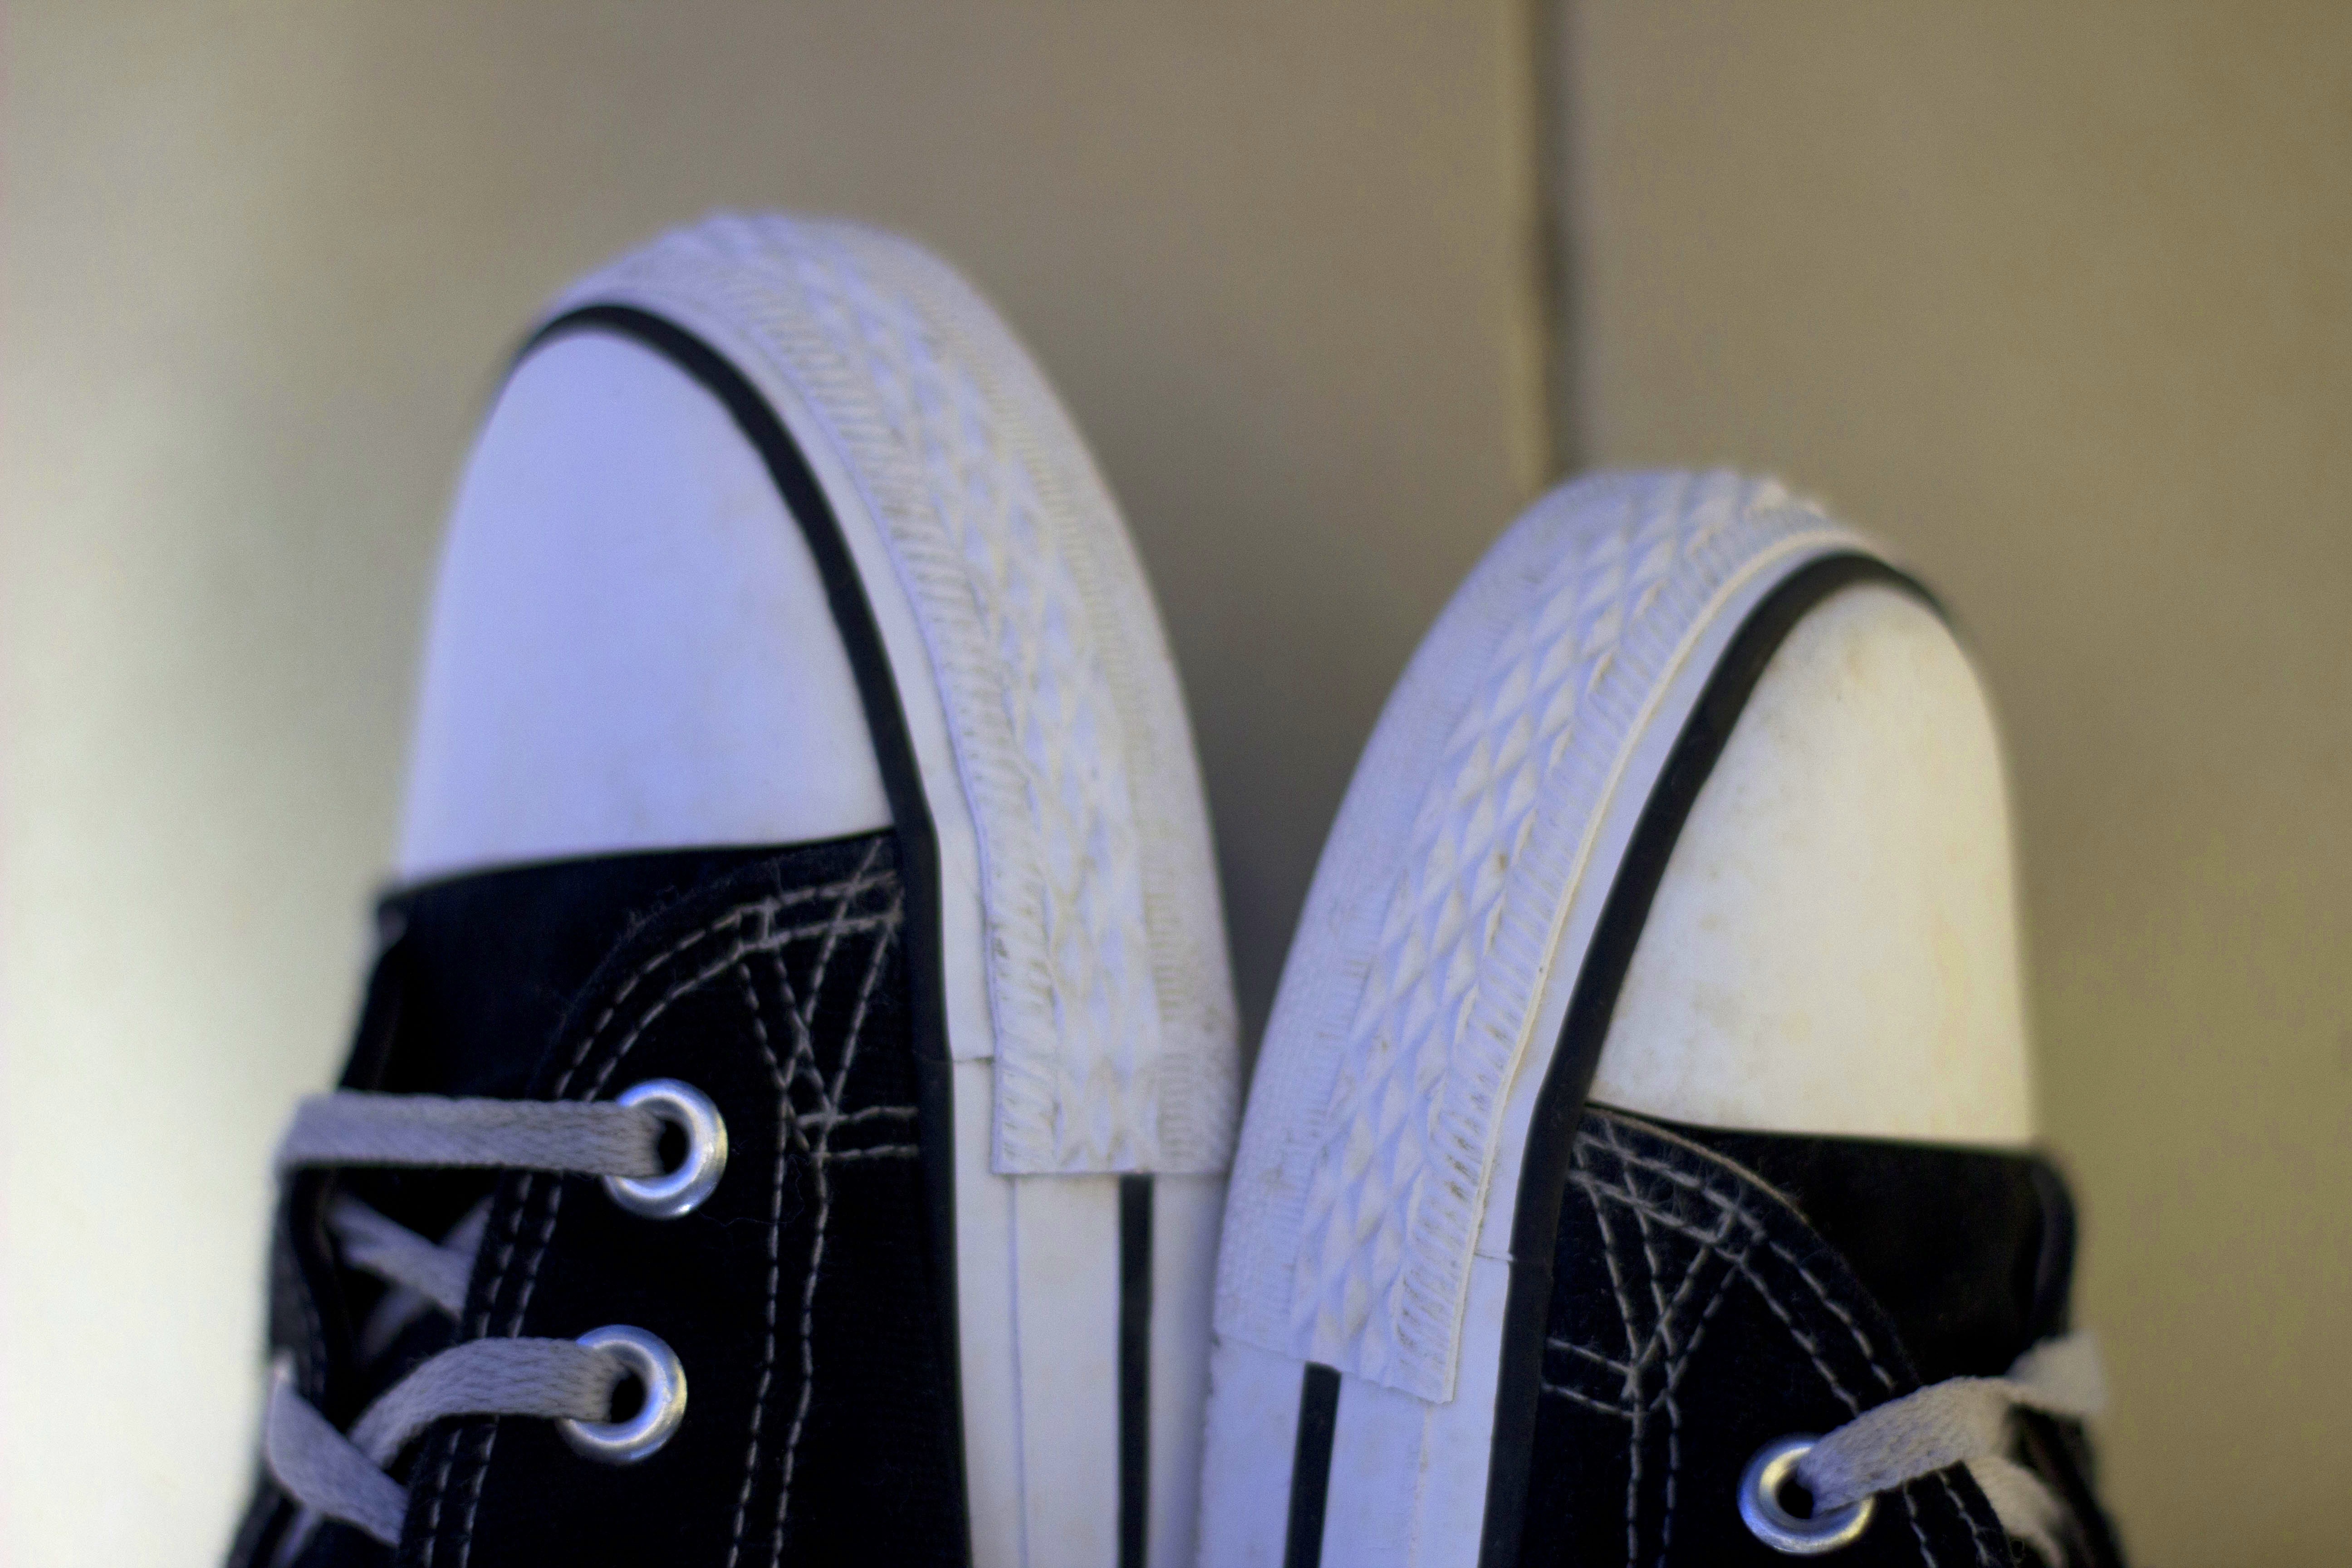
shoe, white, leg, surfboard, arm, product, footwear, surfing equipment and supplies, outdoor shoe